Great Observatories program

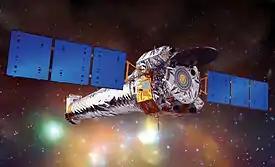
Chandra X-ray Observatory

In 1976 the Chandra X-ray Observatory (called AXAF at the time) was proposed to NASA by Riccardo Giacconi and Harvey Tananbaum. Preliminary work began the following year at Marshall Space Flight Center (MSFC) and the Smithsonian Astrophysical Observatory (SAO). In the meantime, in 1978, NASA launched the first imaging X-ray telescope, Einstein Observatory (HEAO-2), into orbit. Work continued on the Chandra project through the 1980s and 1990s. In 1992, to reduce costs, the spacecraft was redesigned. Four of the twelve planned mirrors were eliminated, as were two of the six scientific instruments. Chandra's planned orbit was changed to an elliptical one, reaching one third of the way to the Moon's at its farthest point. This eliminated the possibility of improvement or repair by the Space Shuttle but put the observatory above the Earth's radiation belts for most of its orbit.